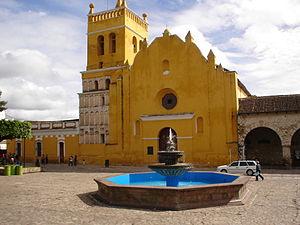
Selon le site officiel du Secrétariat du Tourisme, en juin 2019 le Mexique comptait 121 pueblos mágicos répartis dans 31 états de la fédération.